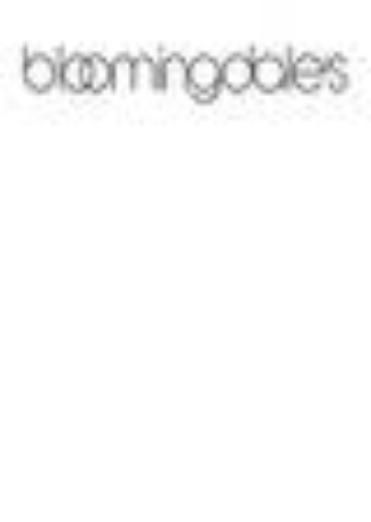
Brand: Bloomingdale's
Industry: Clothes